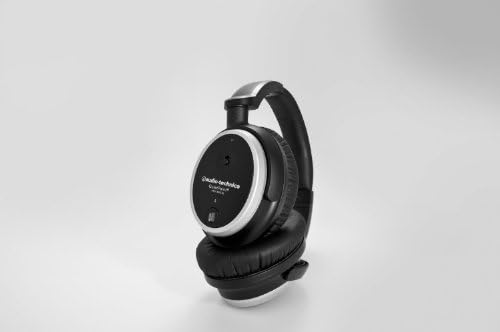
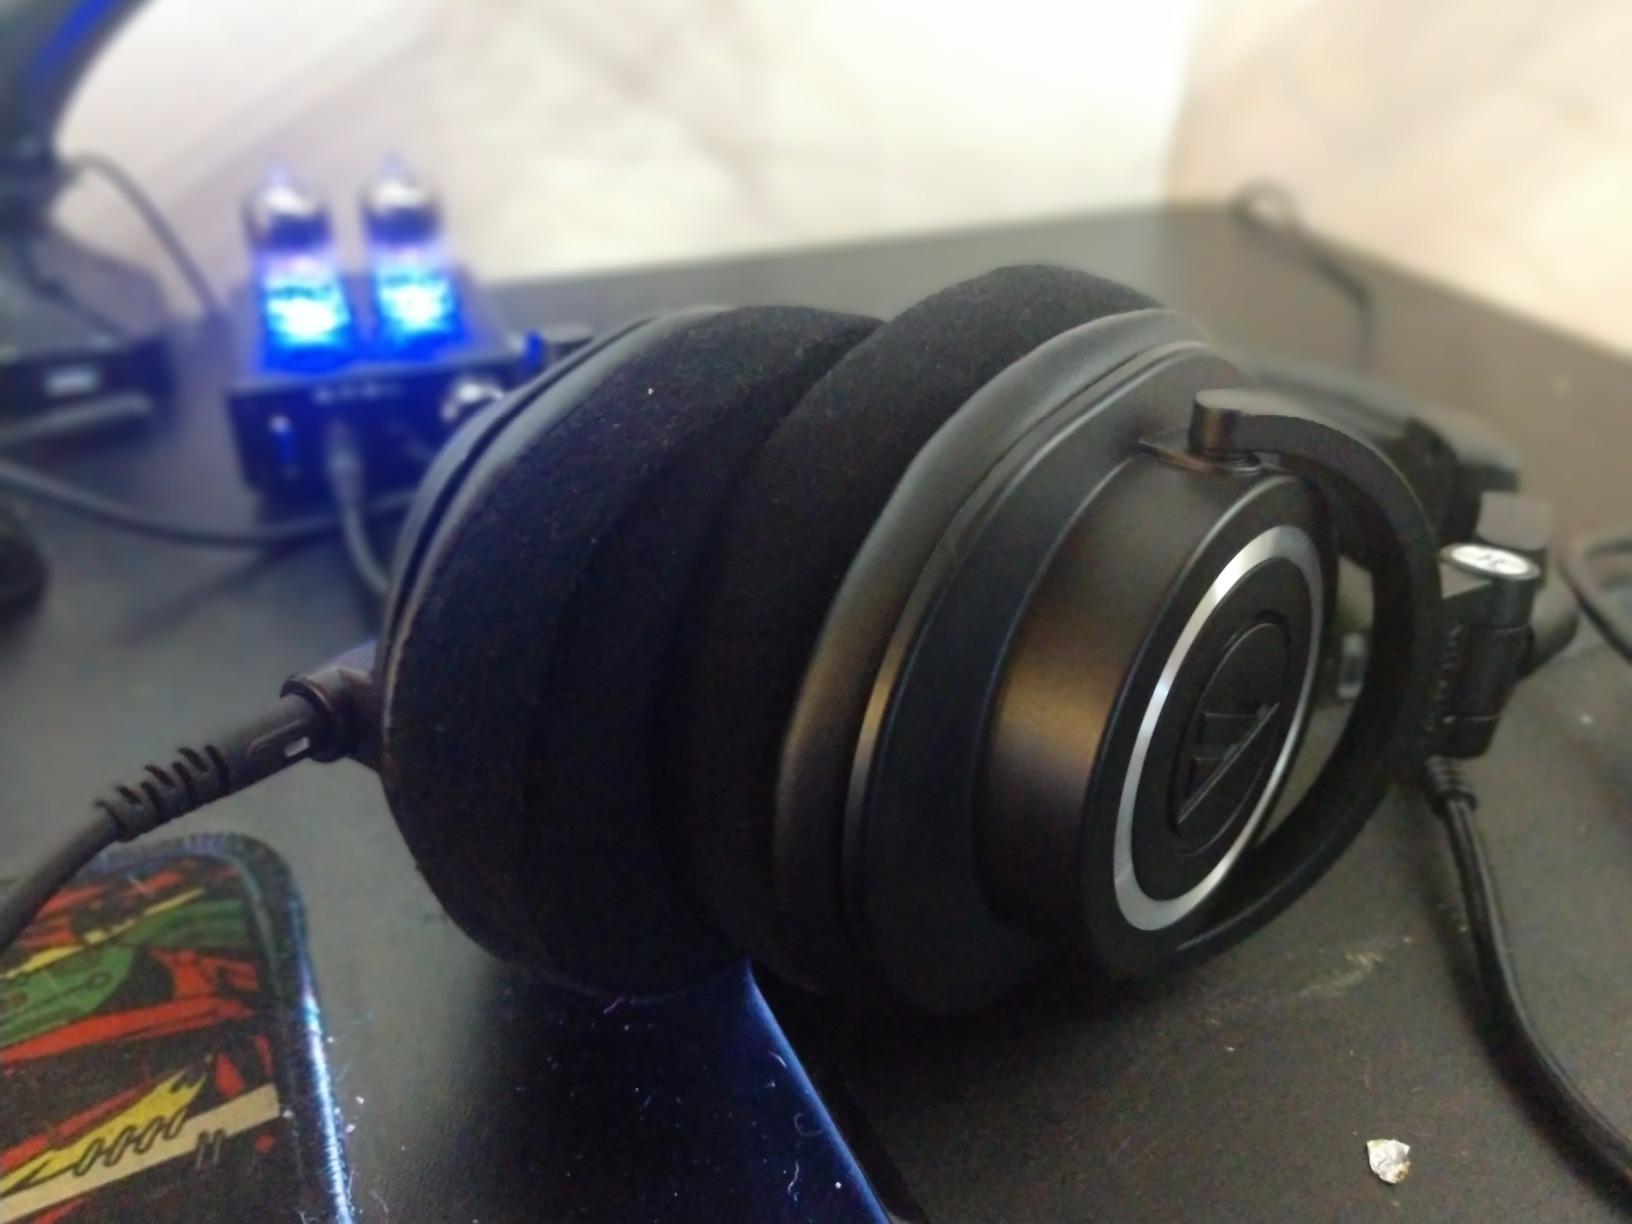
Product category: headphones
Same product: no